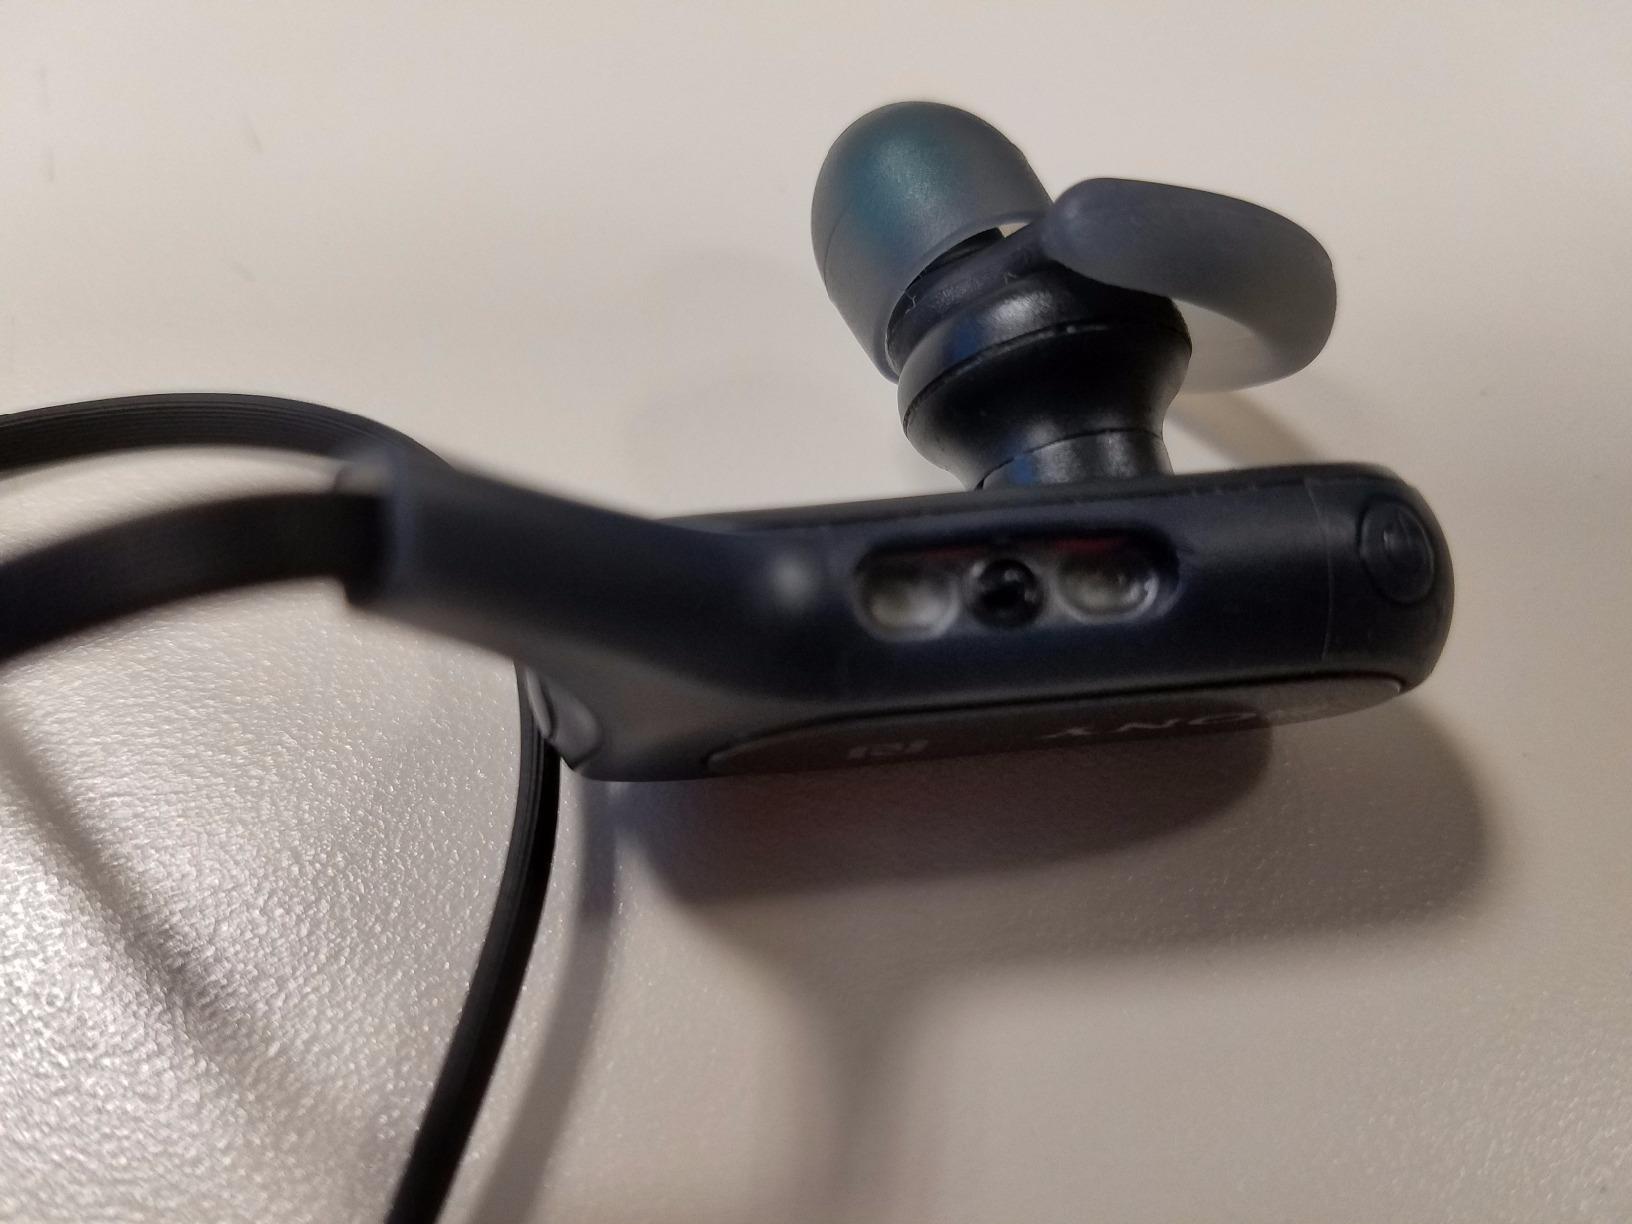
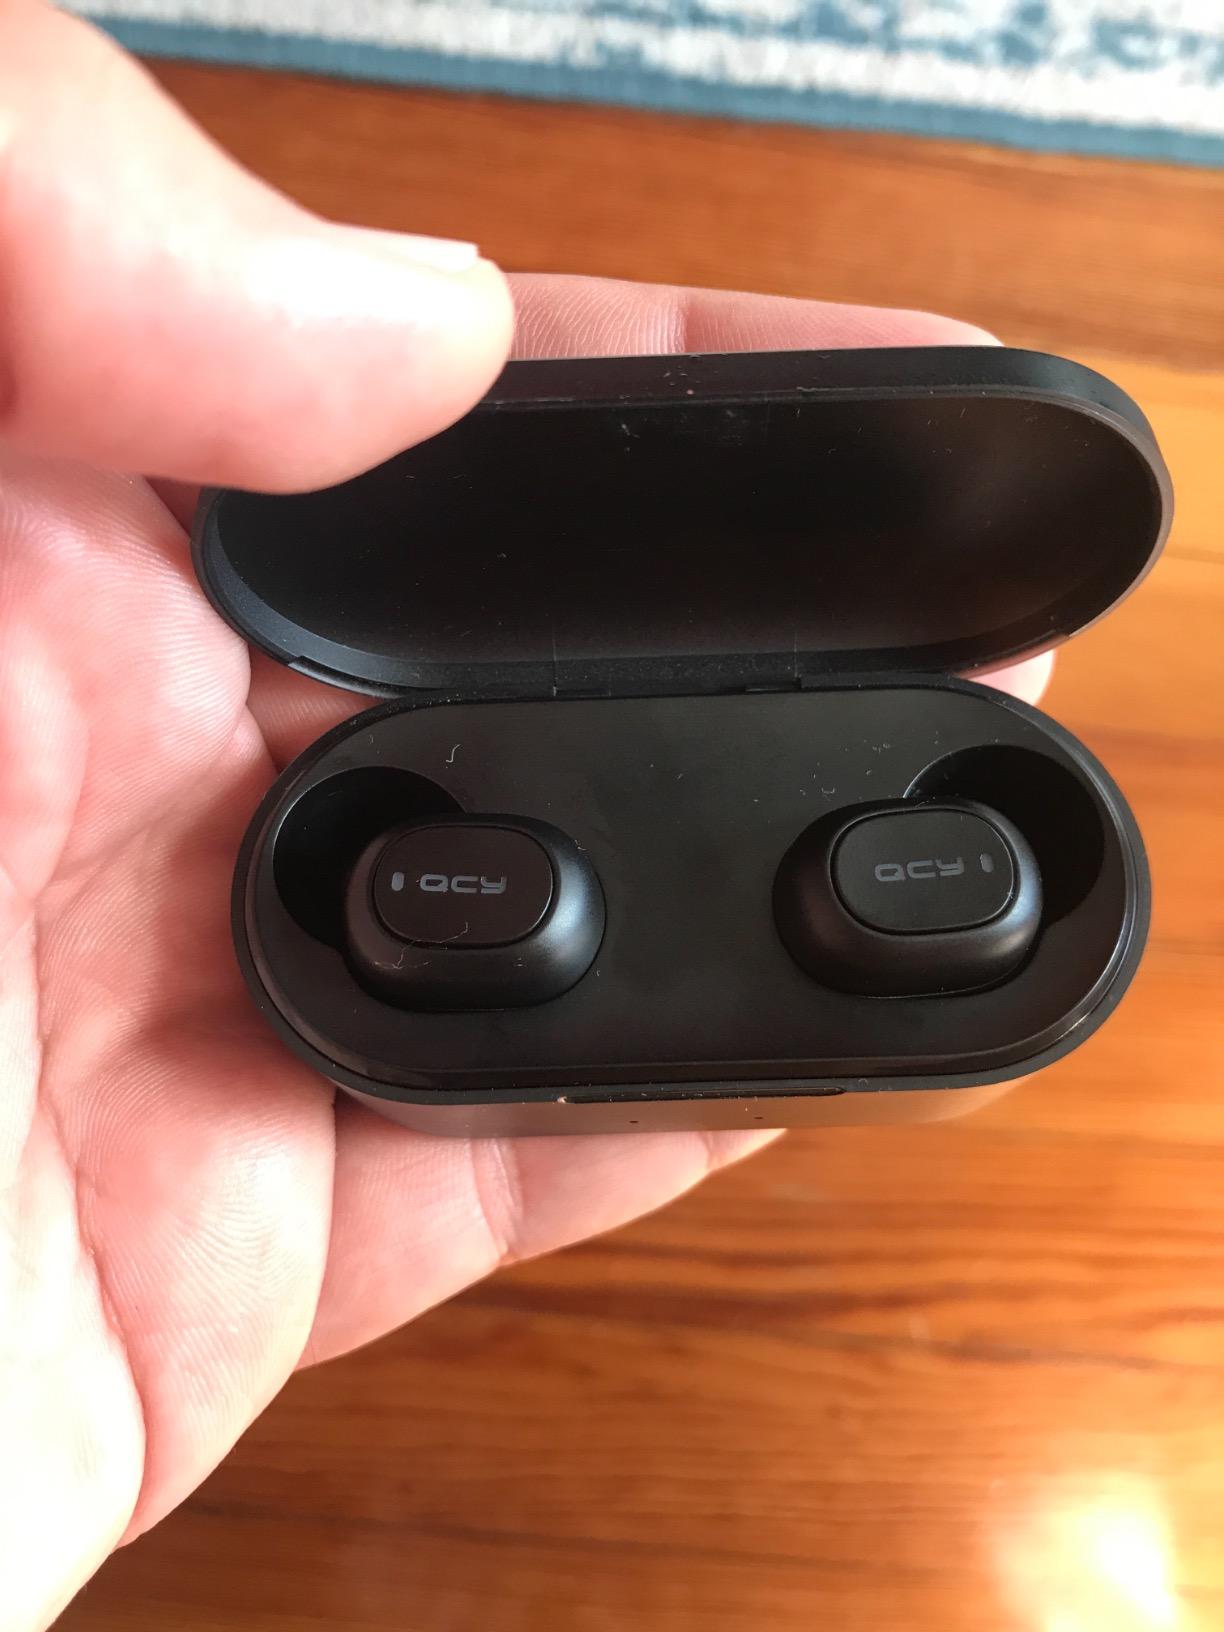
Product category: earbuds
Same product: no